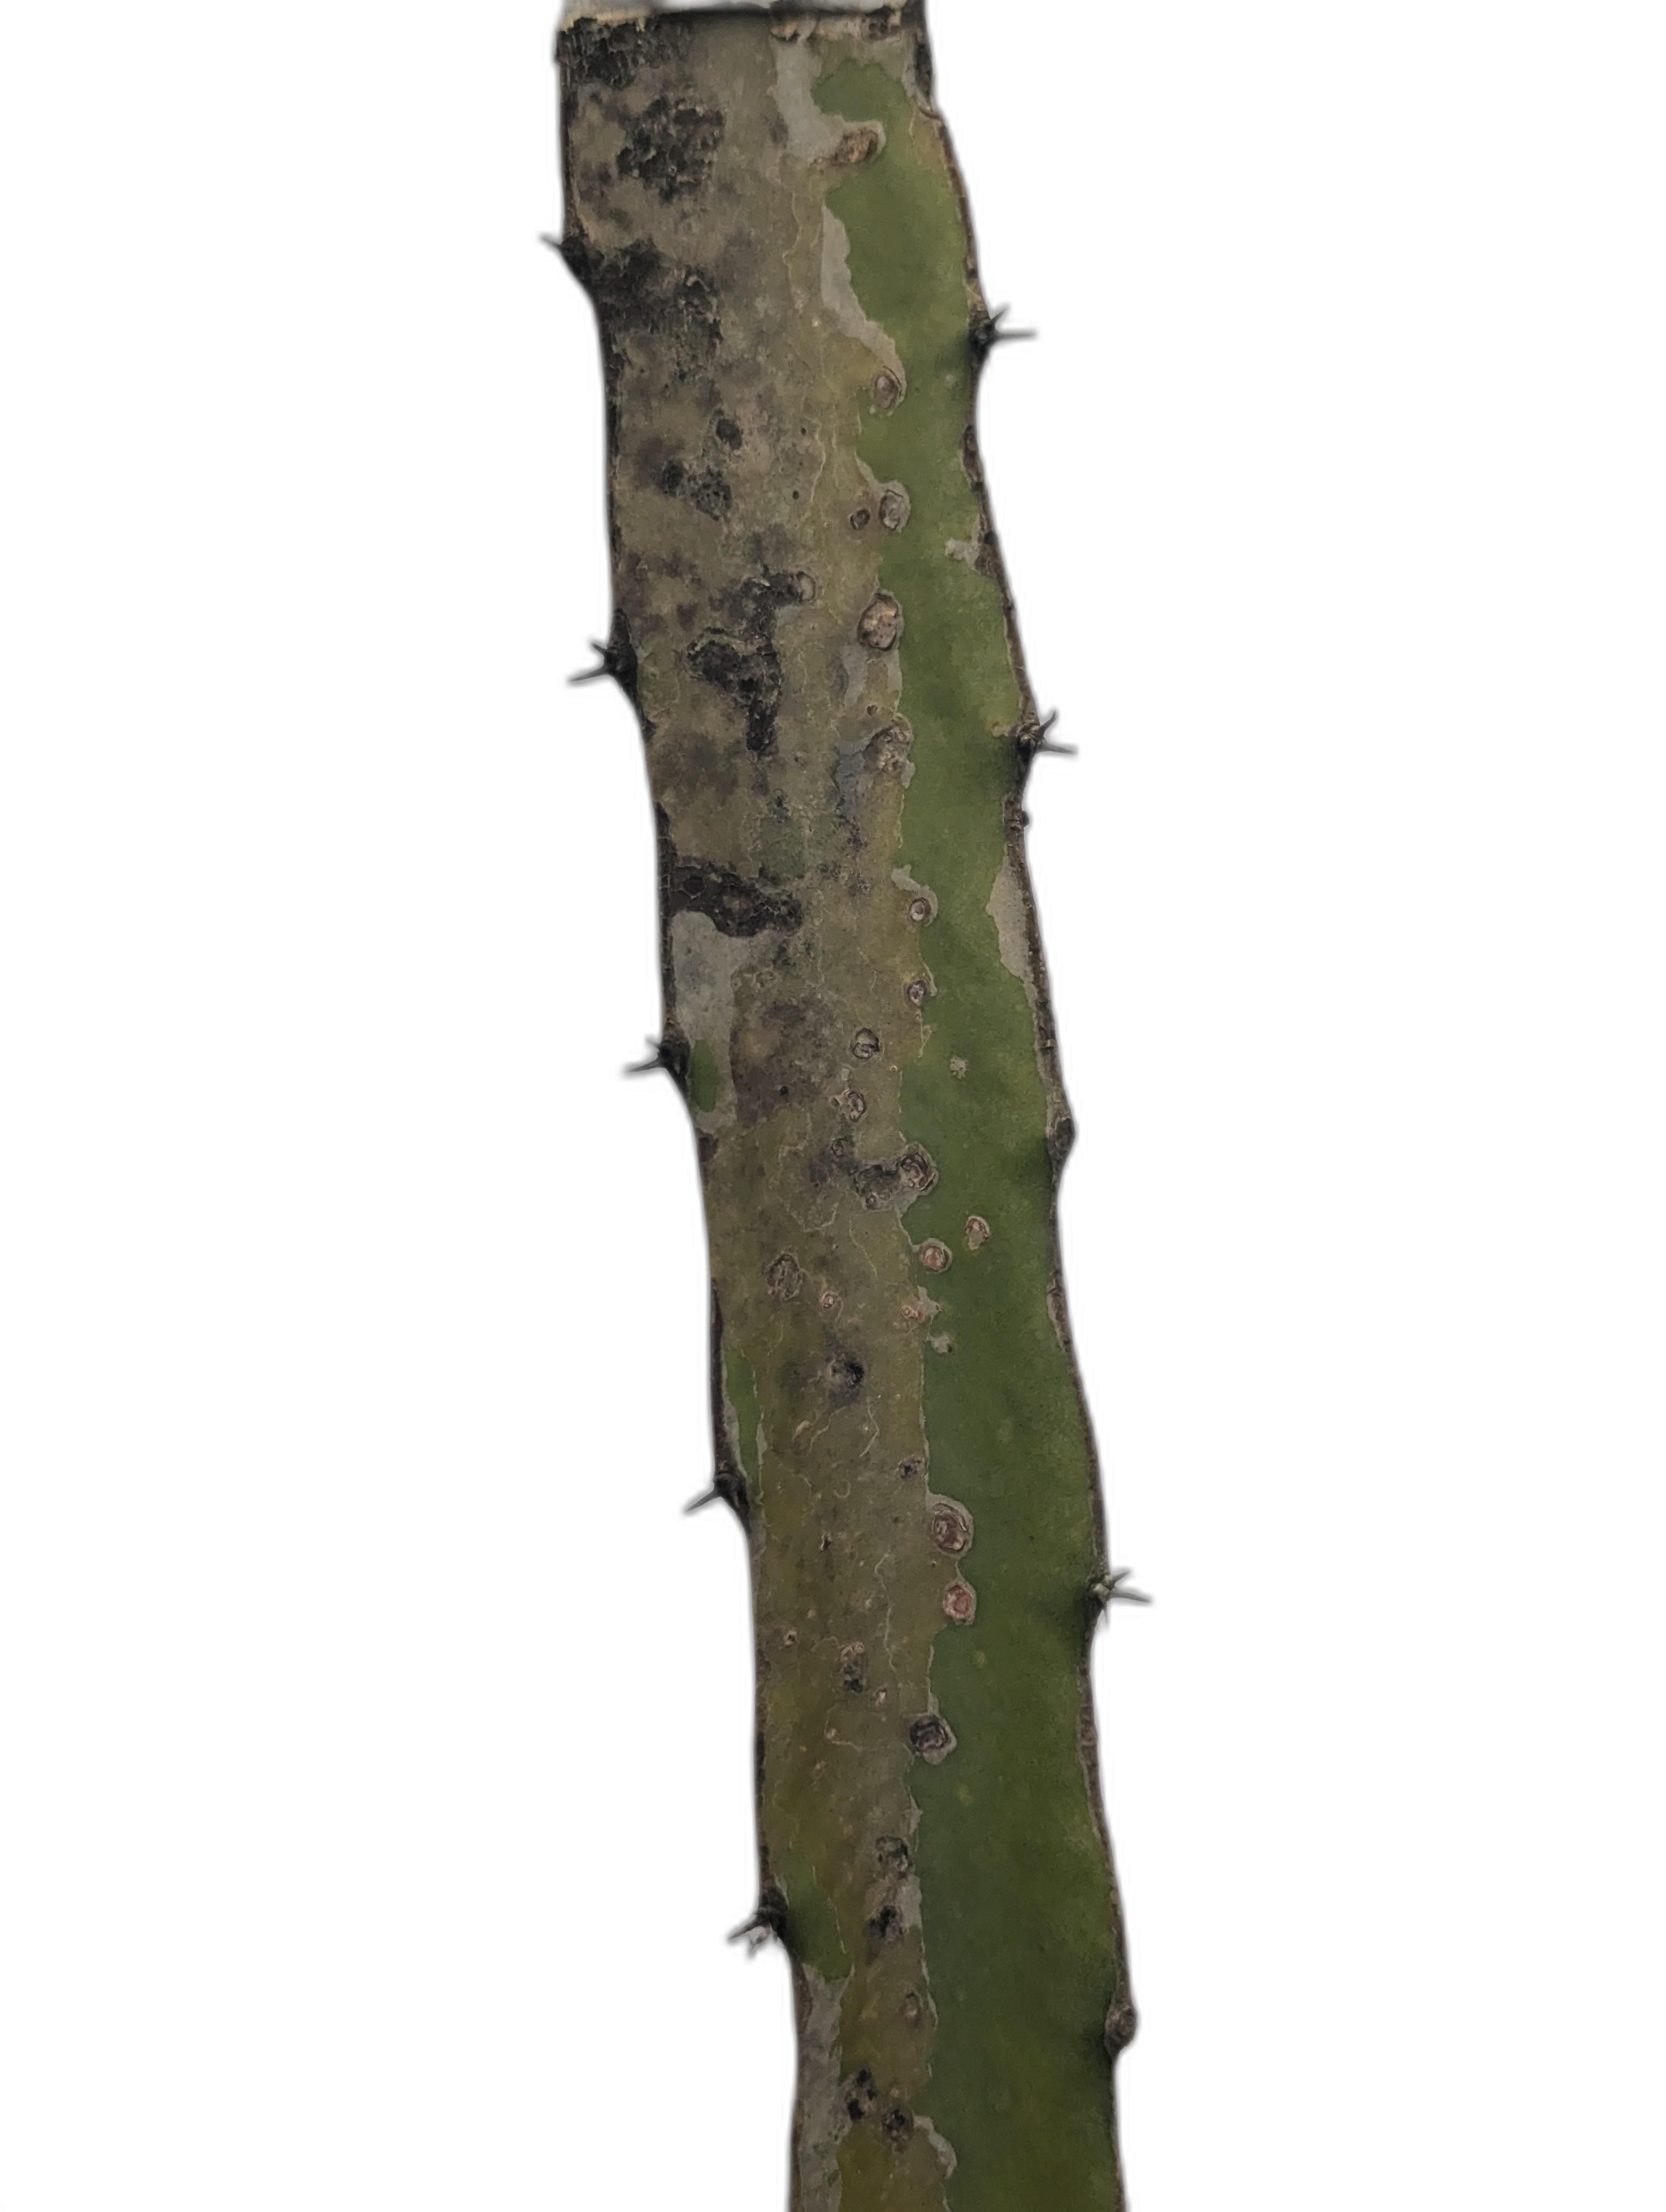
Label: Bad leaf